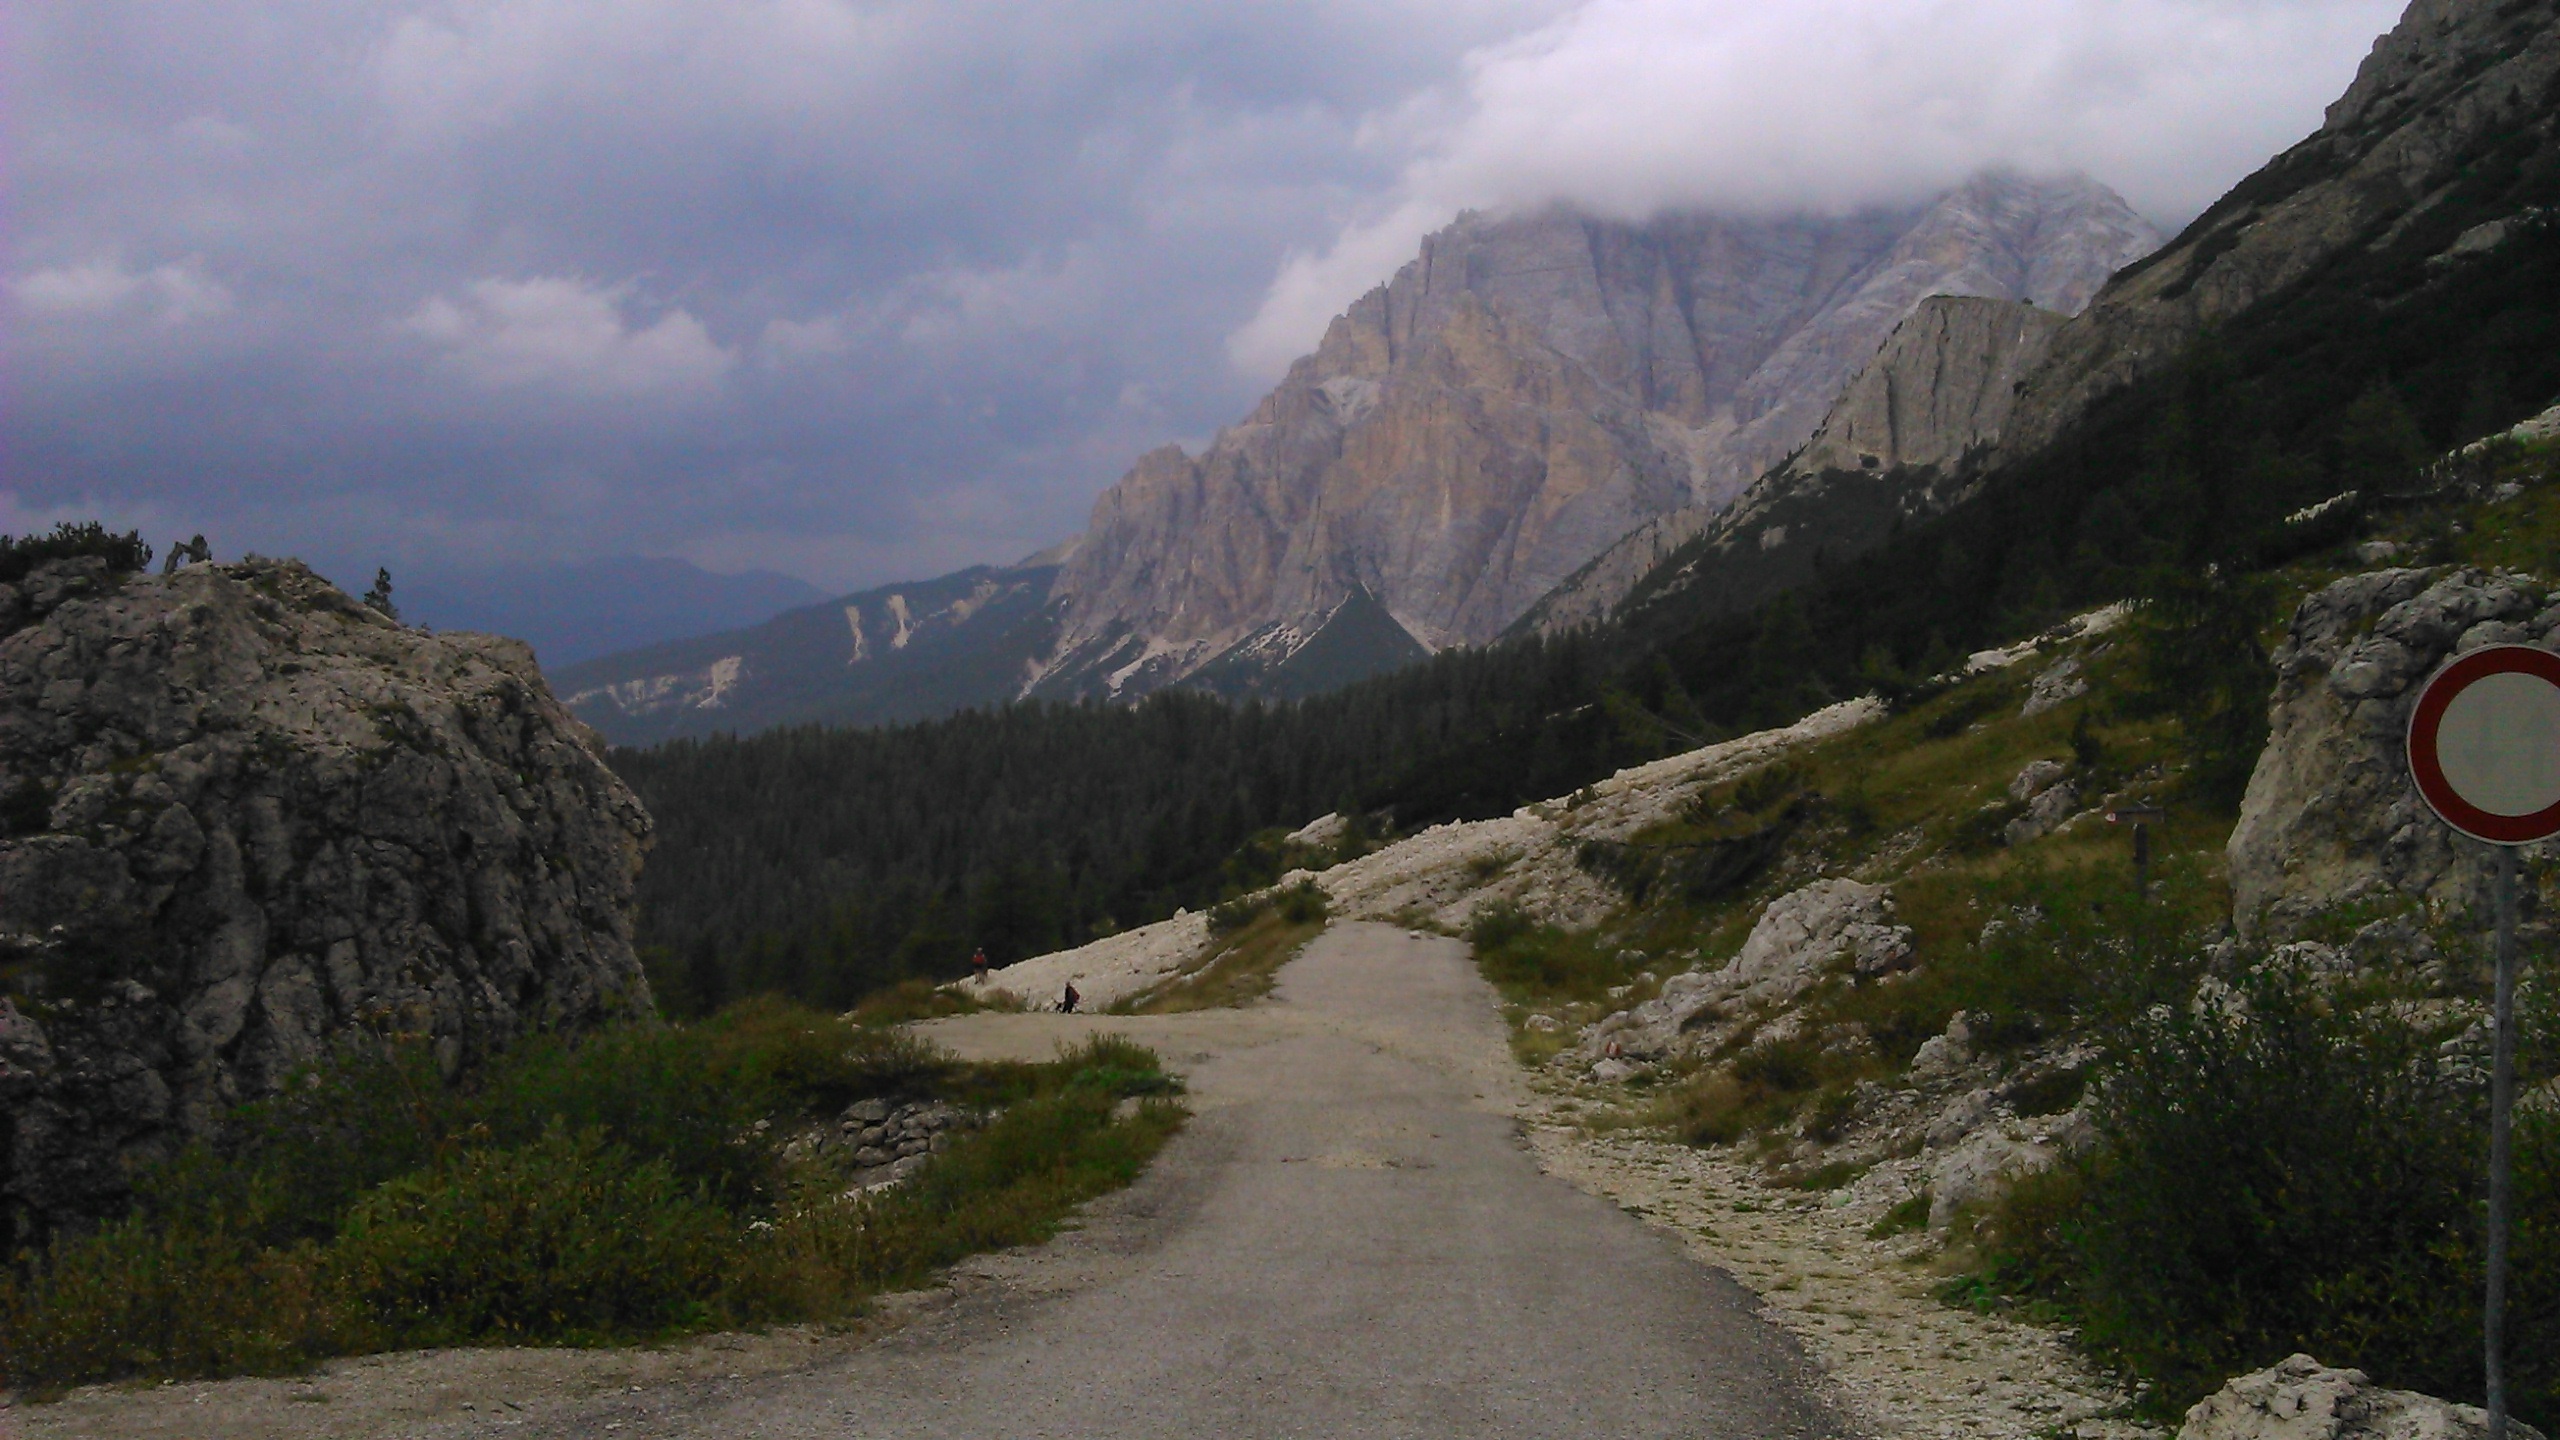
landscape, nature, forest, wilderness, walking, mountain, road, hiking, trail, lake, adventure, valley, mountain range, italy, rocky, terrain, ridge, road trip, stones, mountains, alps, backpacking, plateau, dolomites, landform, mountain pass, mountainous landforms